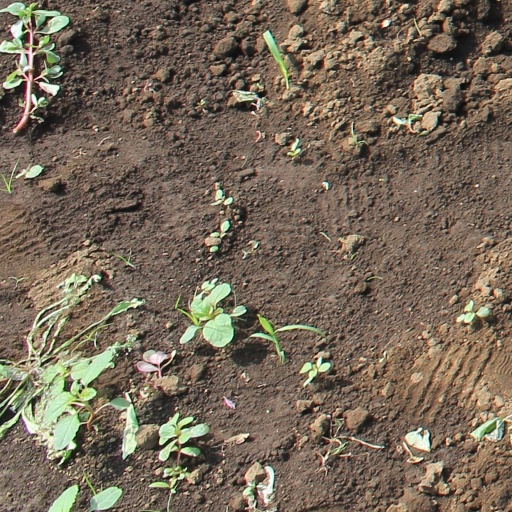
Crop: soybean